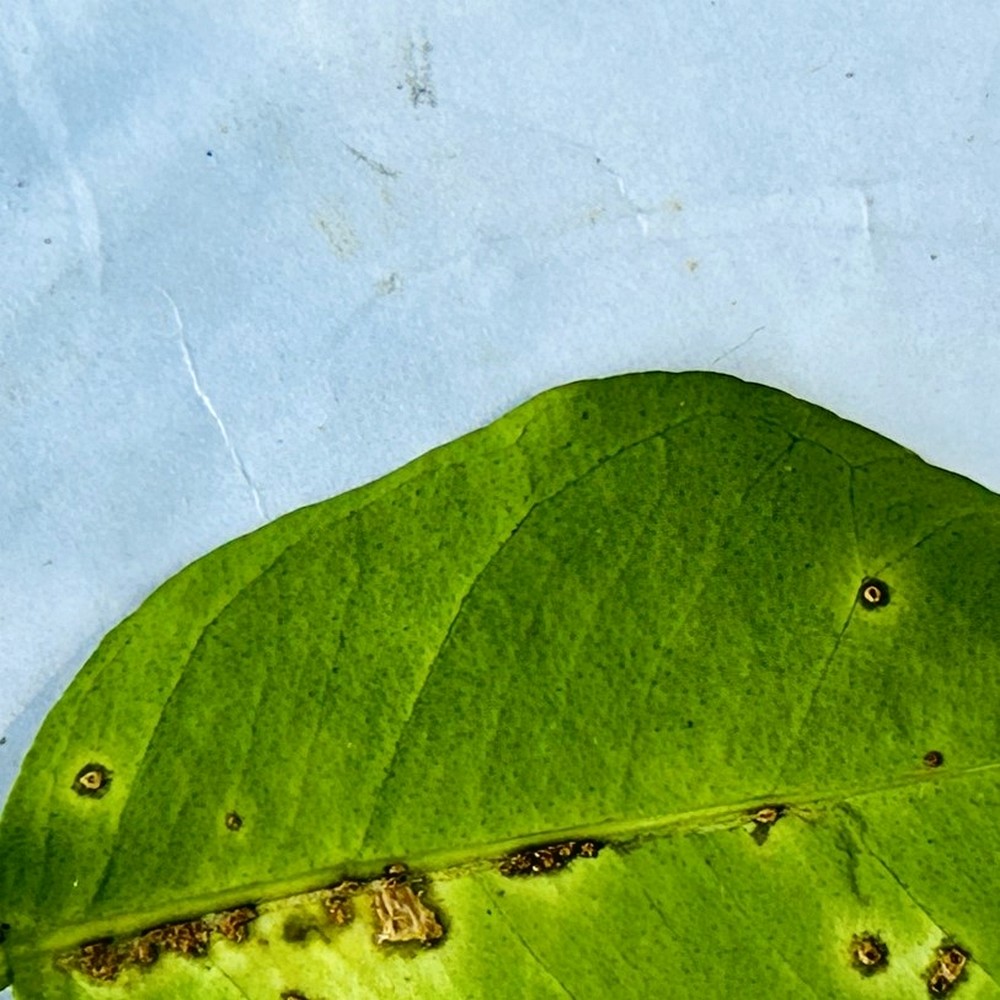
Label: Anthracnose